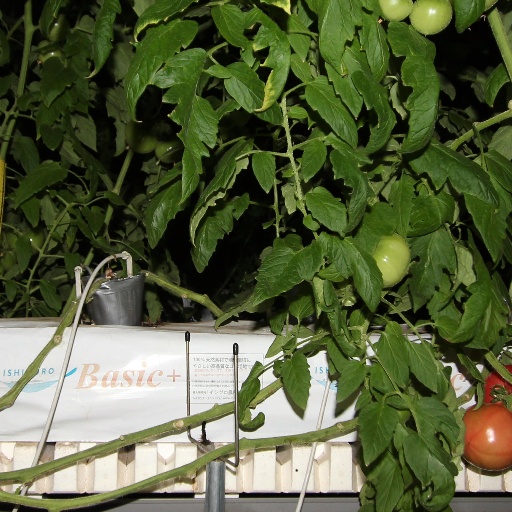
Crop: tomato